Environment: real
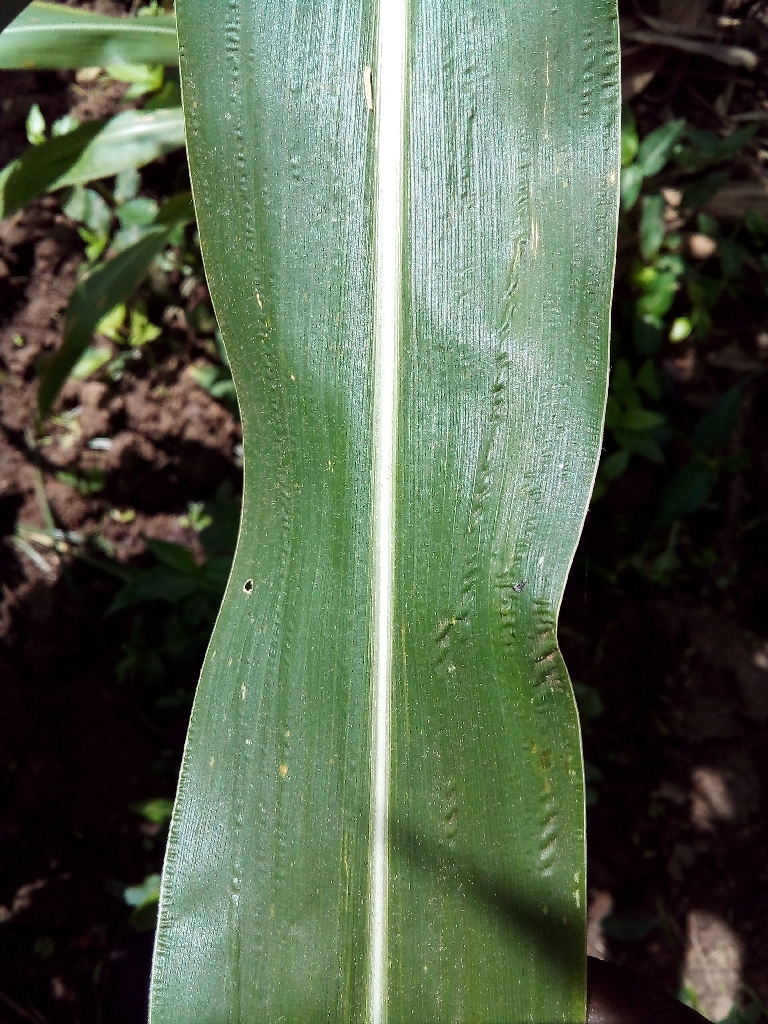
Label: healthy